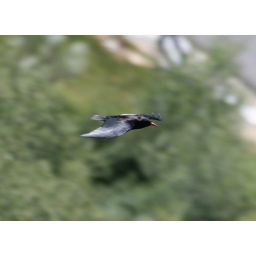
Seen flying around the castle Castillo de Monfrague.